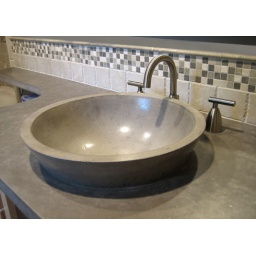
This is a concrete vessel sink by Trueform Concrete. It sits in a concrete bathroom vanity countertop.